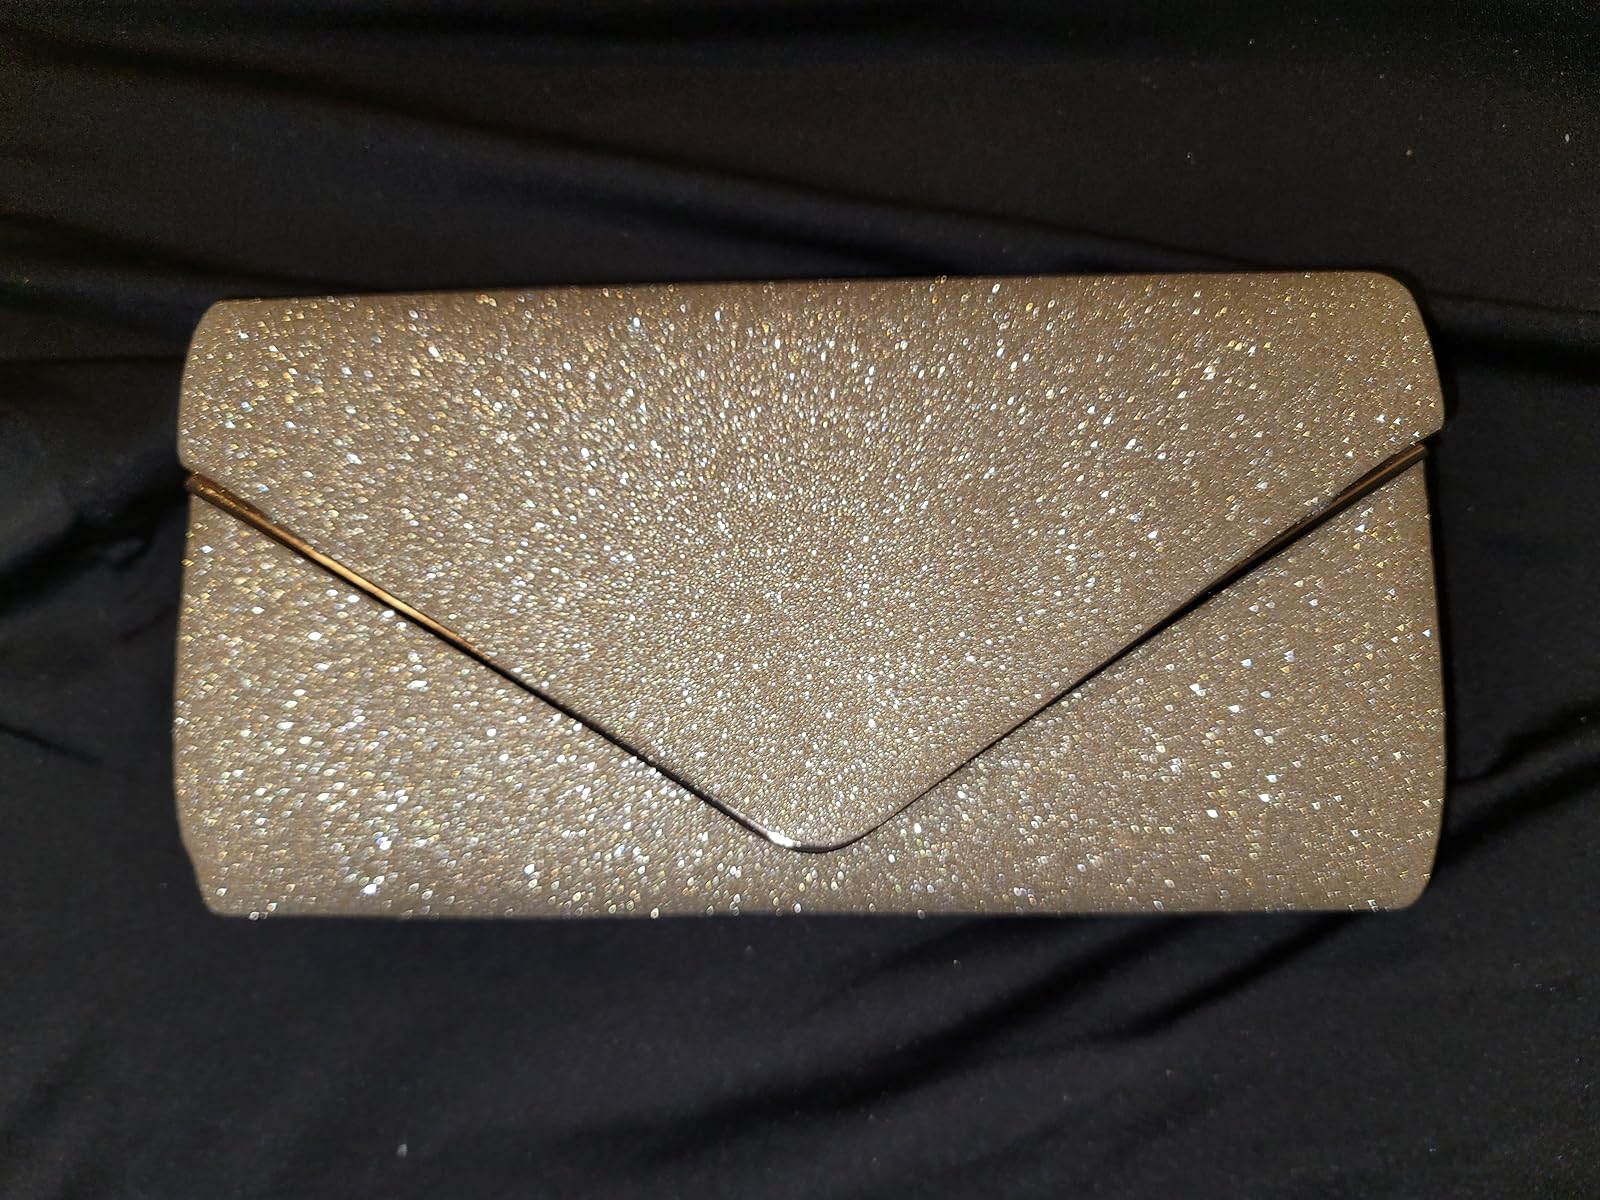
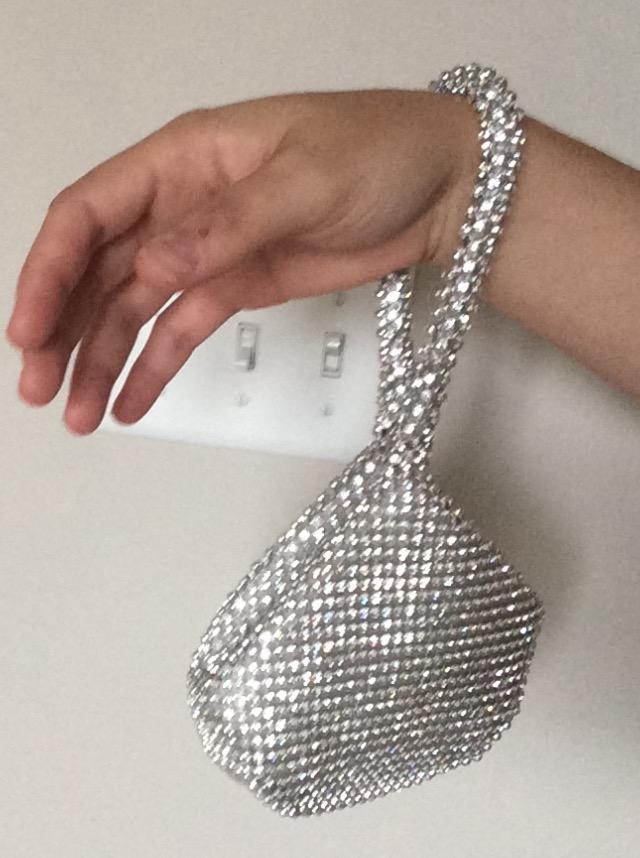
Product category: accessories_handbag
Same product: no